Sanctuary of Minerva

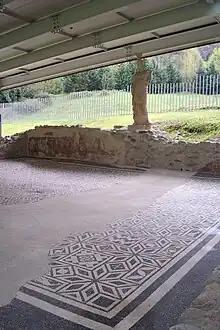
The sanctuary and the statue of Minerva.

The site was already a place of worship since the Iron Age and had a shrine (which were found a few yards of stone and a brandopferplatz) that is a paved area that housed the burning rituals. Following the Romanization of the camunian territory, on the former sanctuary was built, in the early first century, a Roman temple dedicated to the goddess Minerva.